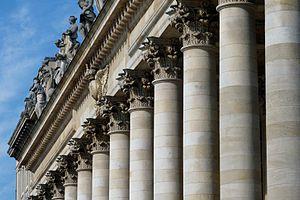
Grand Théâtre détail colonnes et statues Bordeaux Gironde France
Bordeaux est une commune du Sud-Ouest de la France.
Le Grand Théâtre de Bordeaux, commandé par le maréchal de Richelieu, gouverneur de Guyenne, et édifié par l'architecte Victor Louis, a été inauguré le 7 avril 1780 avec la représentation de l'Athalie de Jean Racine.